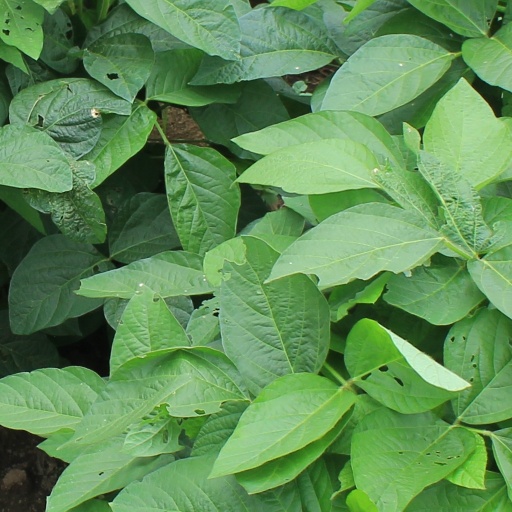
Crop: soybean